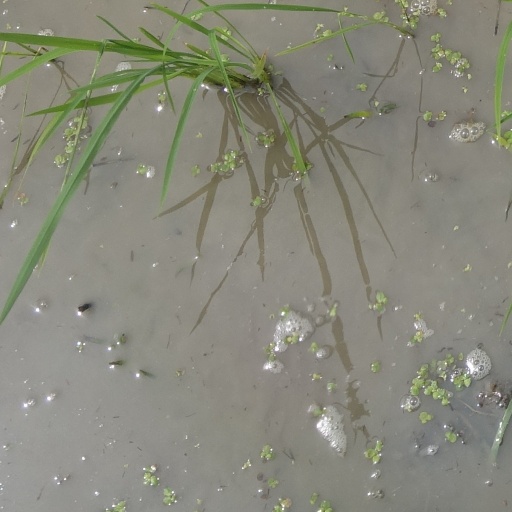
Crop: rice